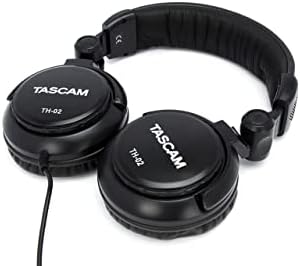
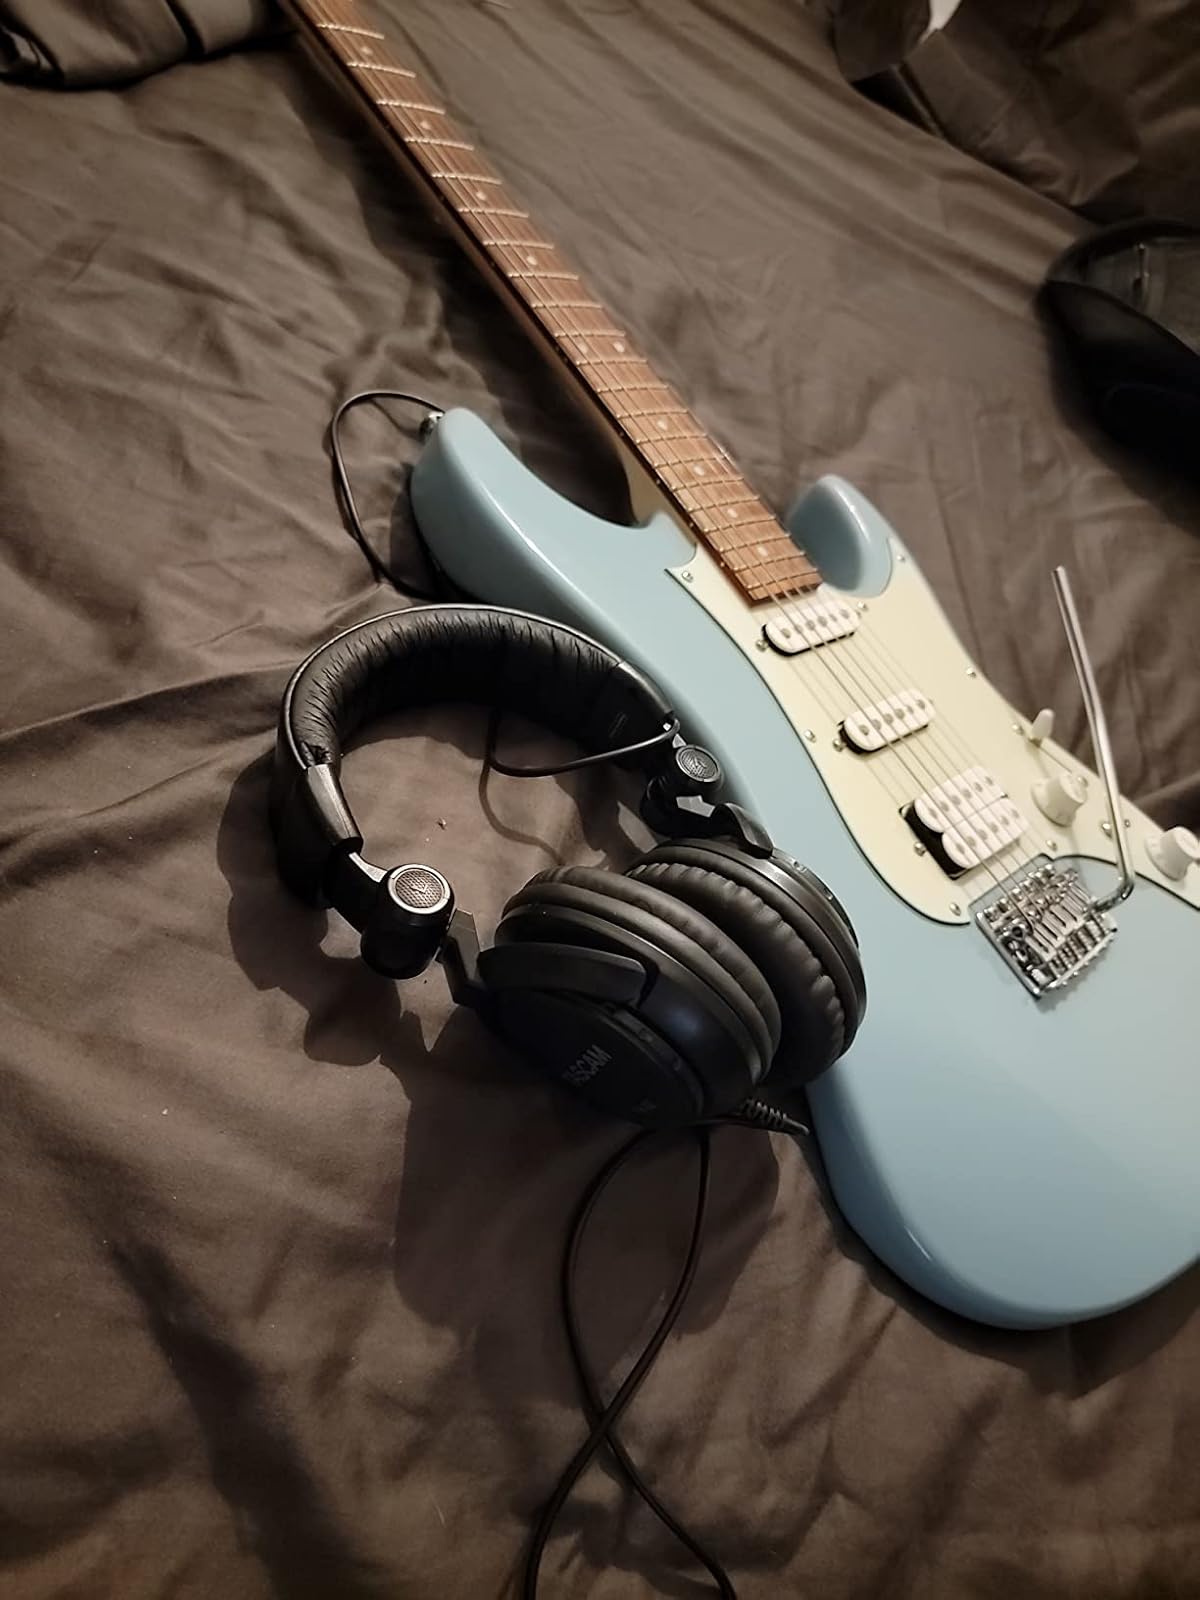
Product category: headphones
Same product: yes